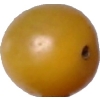
Label: tomato_cherry_yellow